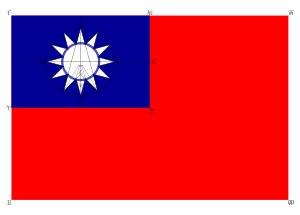
Le drapeau de la république de Chine, ou drapeau de Taïwan, est rouge avec un canton de couleur bleu marine sur lequel est dessiné un soleil blanc avec douze rayons triangulaires. En chinois, le drapeau est communément appelé Ciel bleu, Soleil blanc et Terre entièrement rouge afin de refléter ses caractéristiques.